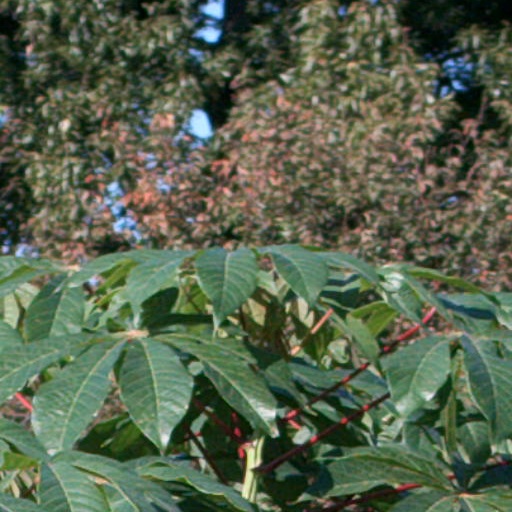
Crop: cassava